Northwest (sternwheeler)

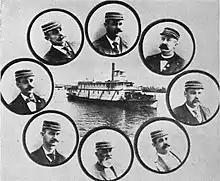
"Northwest" and officers, circa 1895.

"Northwest" made its first trip on the Cowlitz River just before Christmas 1889. According to one history, from 1889 to 1895 "Northwest" was operated on the Cowlitz River under Captains Orrin Kellogg and his uncle, Edward Kellogg.